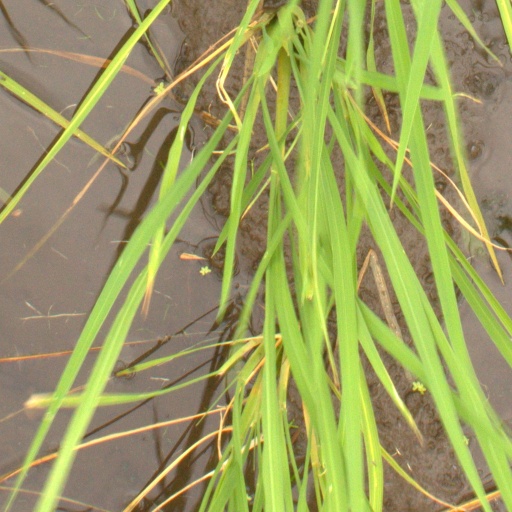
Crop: rice